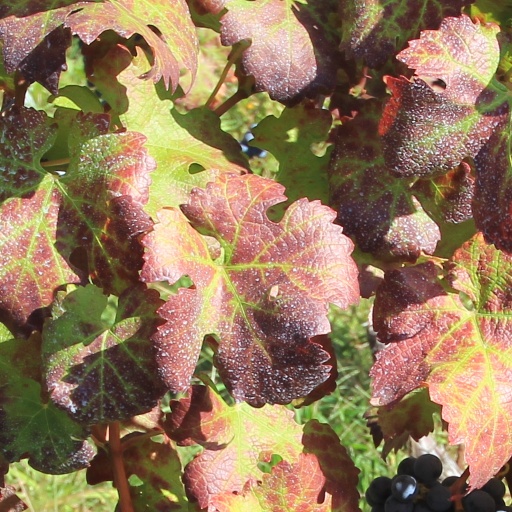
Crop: grape